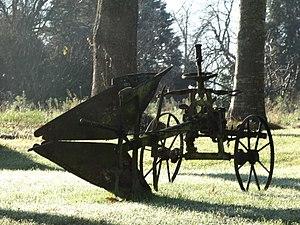
Charrue d'antan